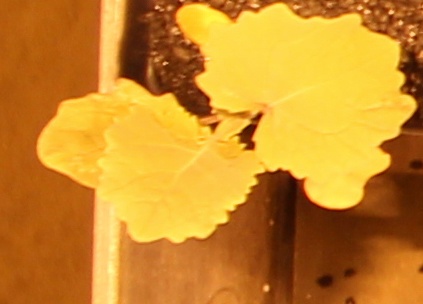
Label: Canola